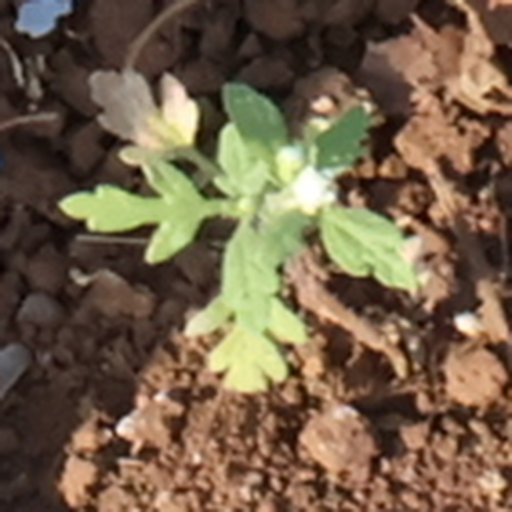
Weed species: Gajar_gavat_(Parthenium hysterophorus)